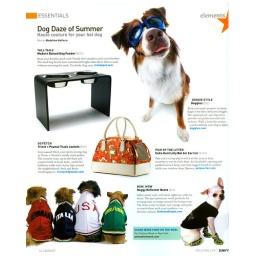
Trendy Pet dog bowls featured in Envy Magazine